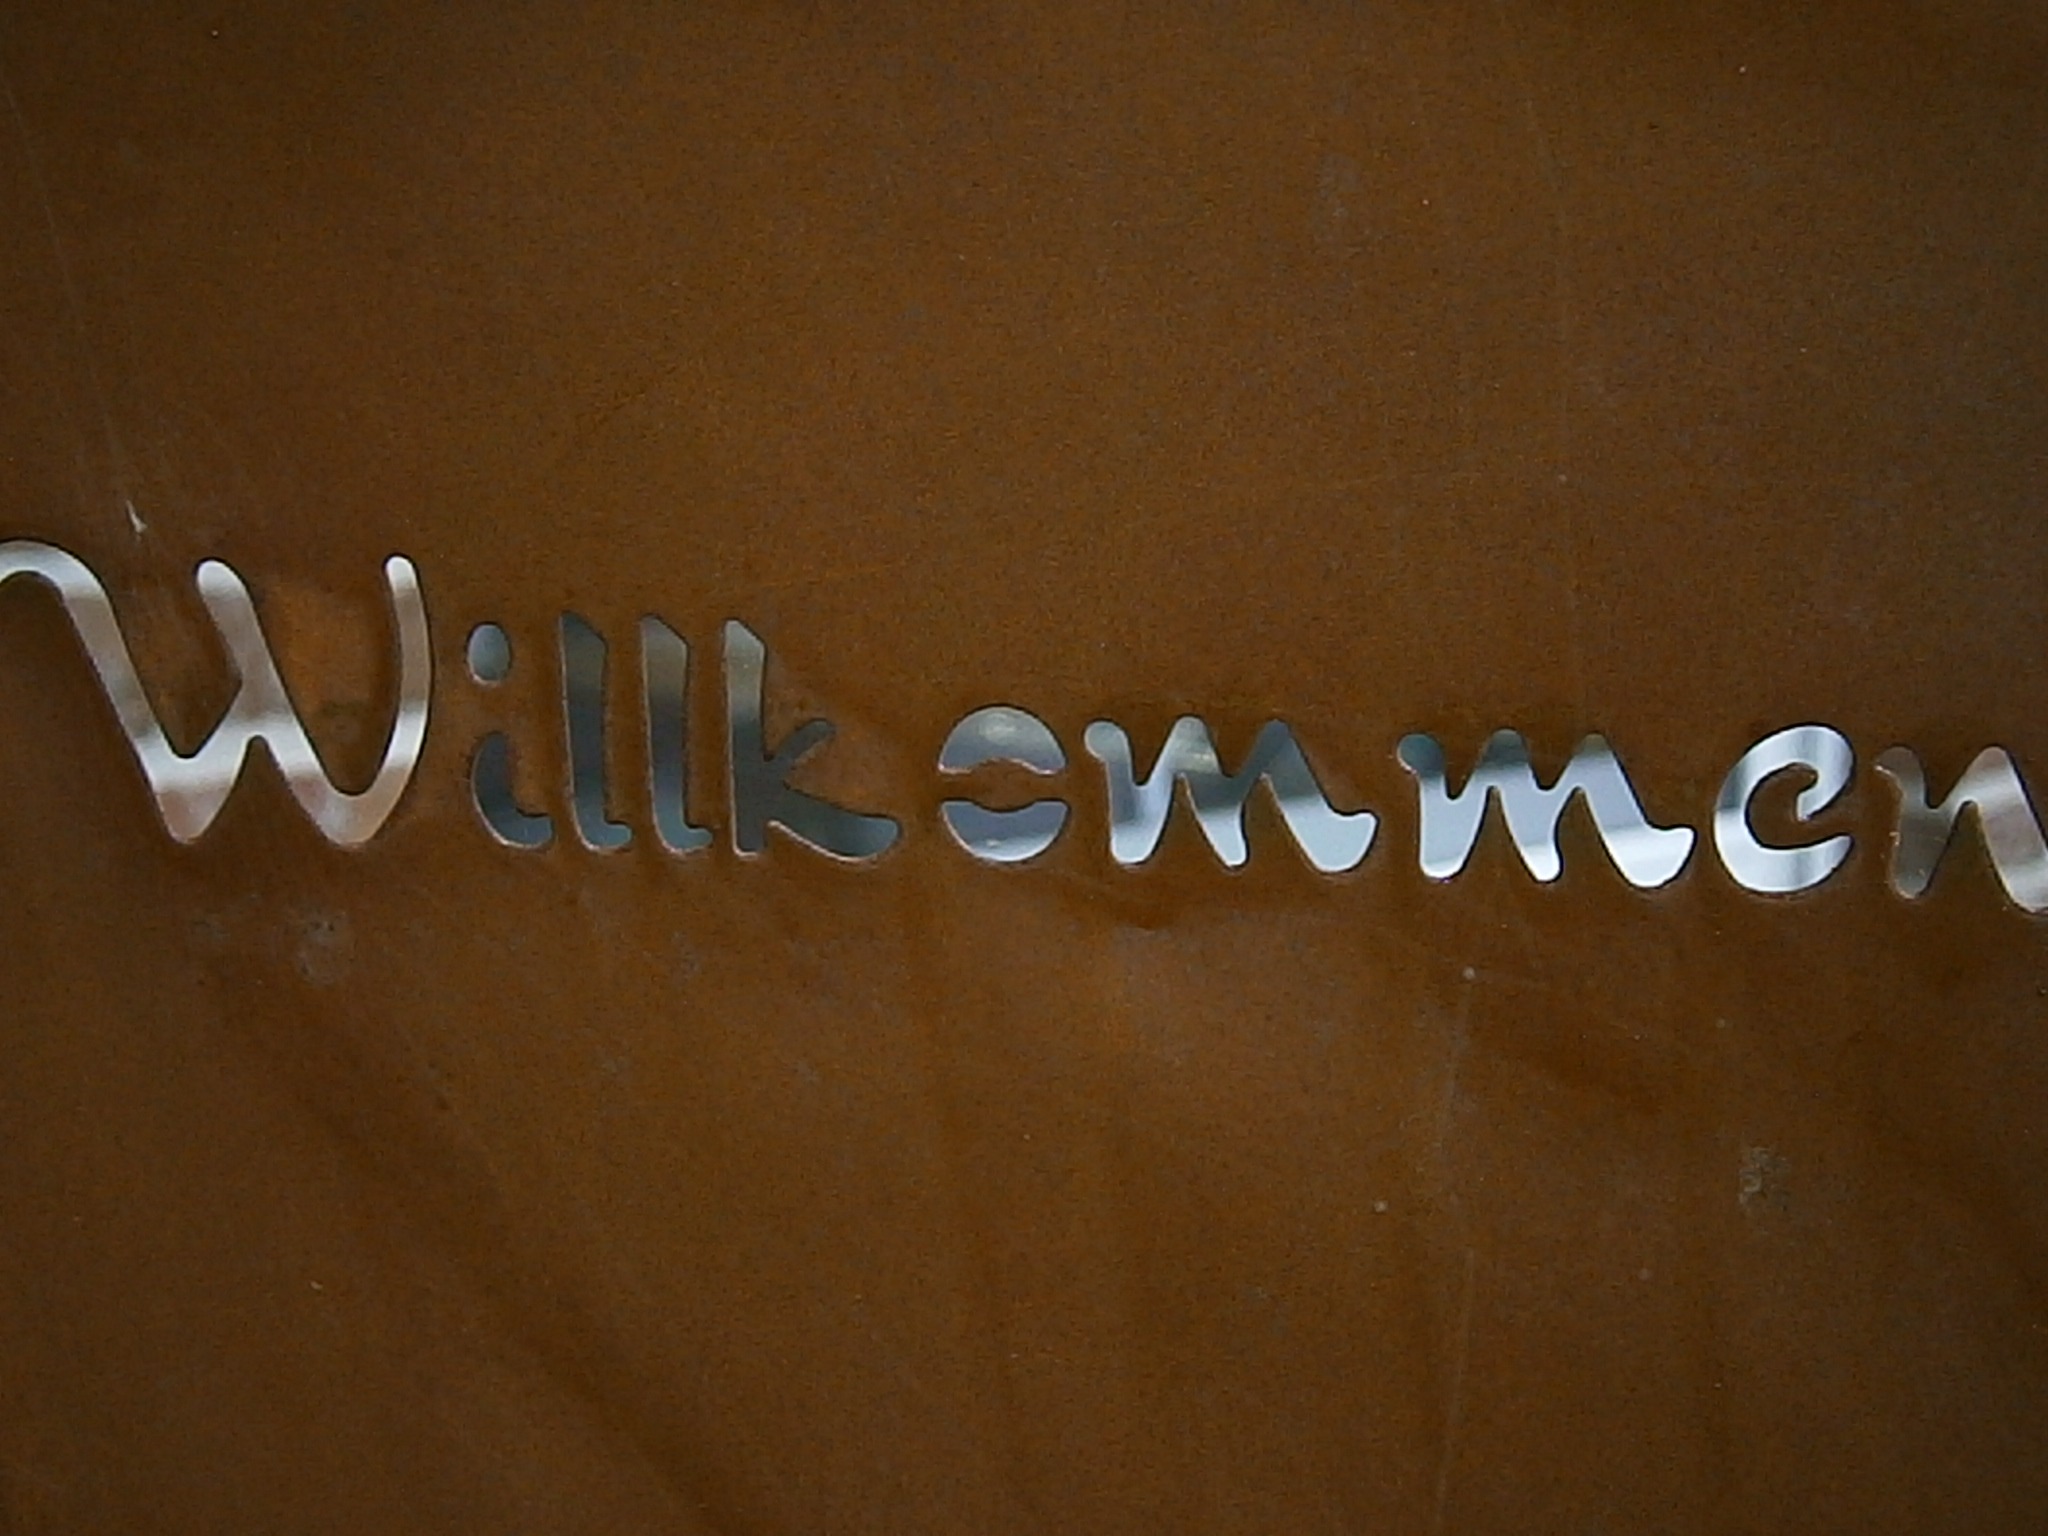
structure, number, metal, brown, brand, transparent, font, translucent, text, rusty, shield, welcome, rusted, iron, auburn, shape, lettering, stainless, corrosion, iron construction, punched out, metal carrier